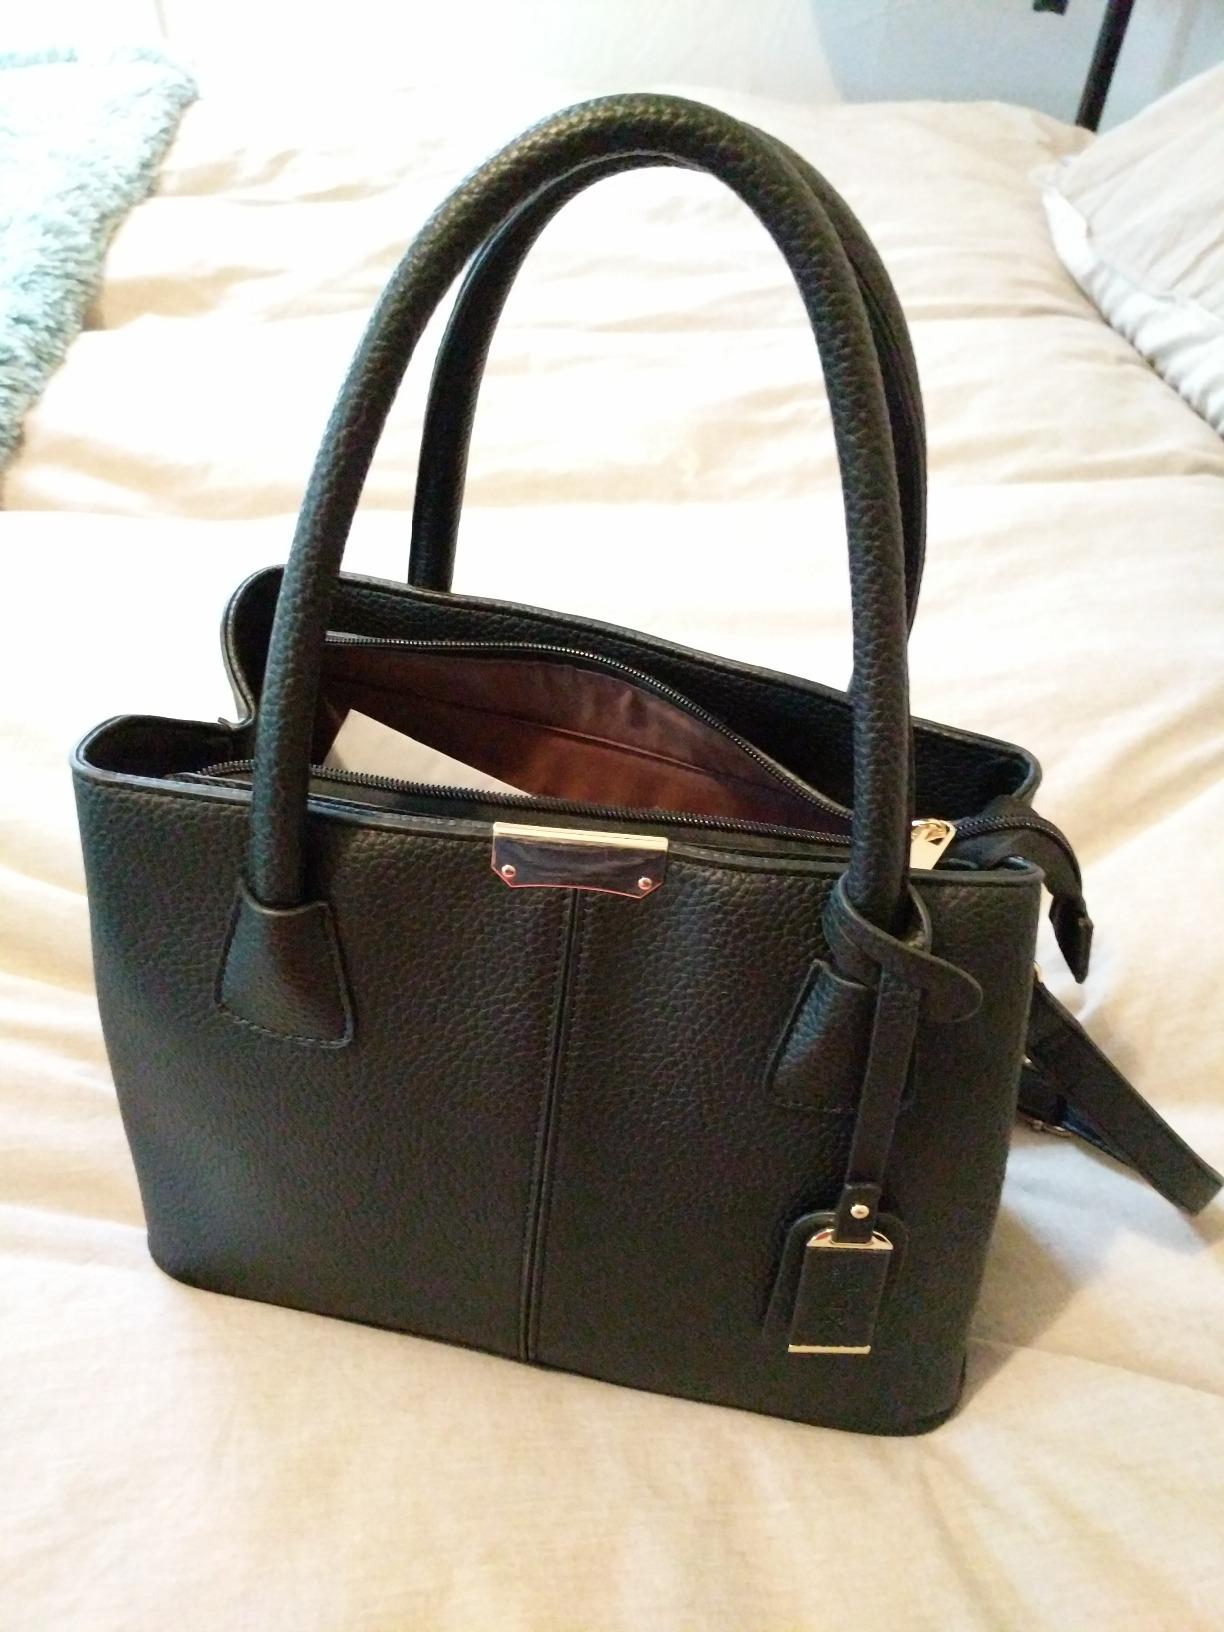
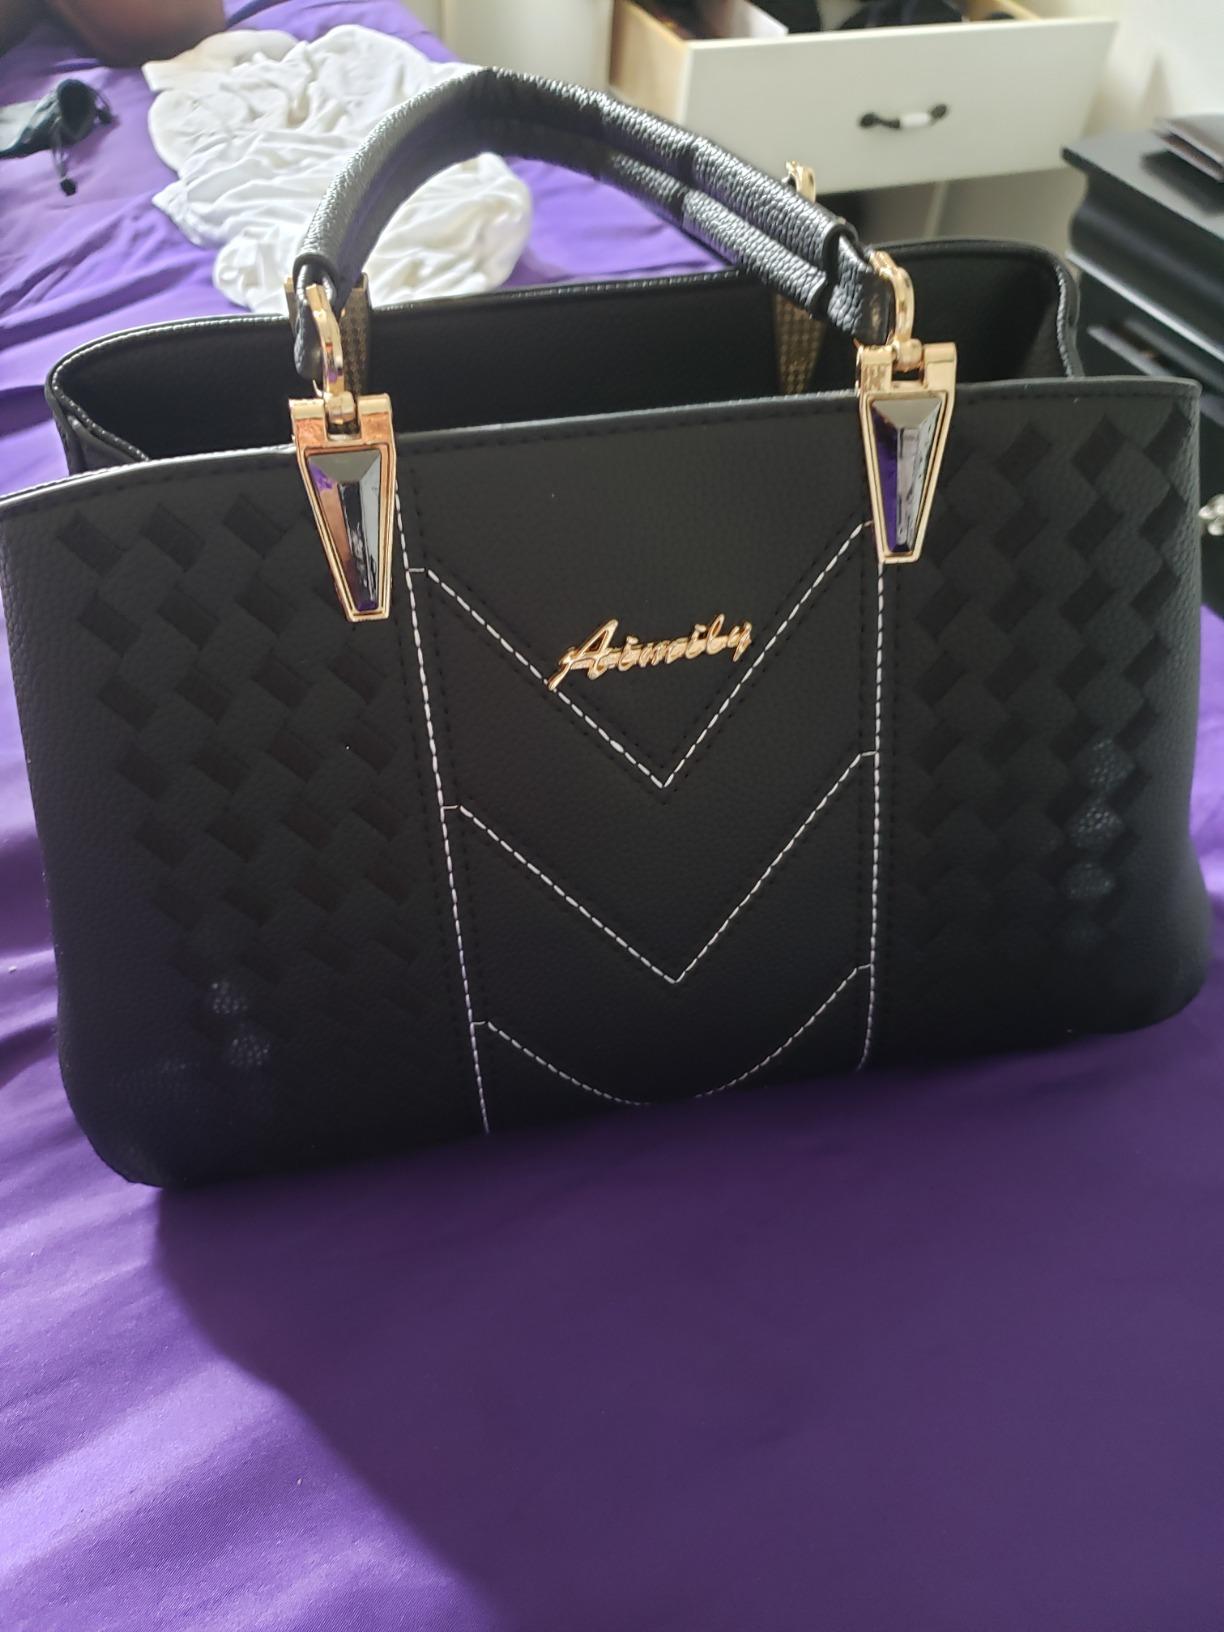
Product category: accessories_handbag
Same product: no